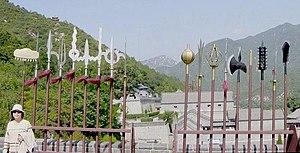
Une arme d'hast est une arme blanche composée d'une lame ou d'une pointe métallique fixée au bout d'un long manche, généralement en bois, appelé hampe. Elle est utilisée pour le combat rapproché.